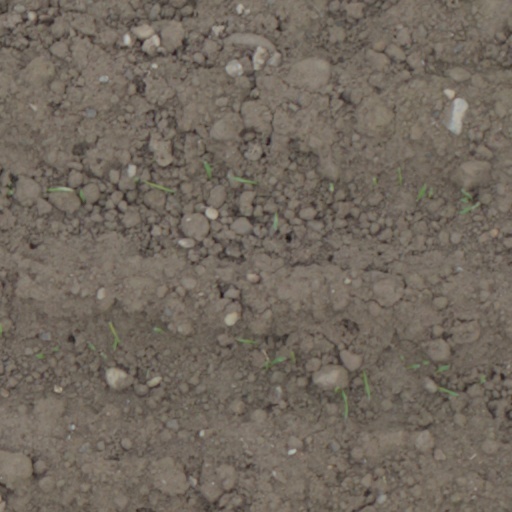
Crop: wheat